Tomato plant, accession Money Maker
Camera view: horizontal (90 deg, fisheye); turntable rotation: 180 degrees
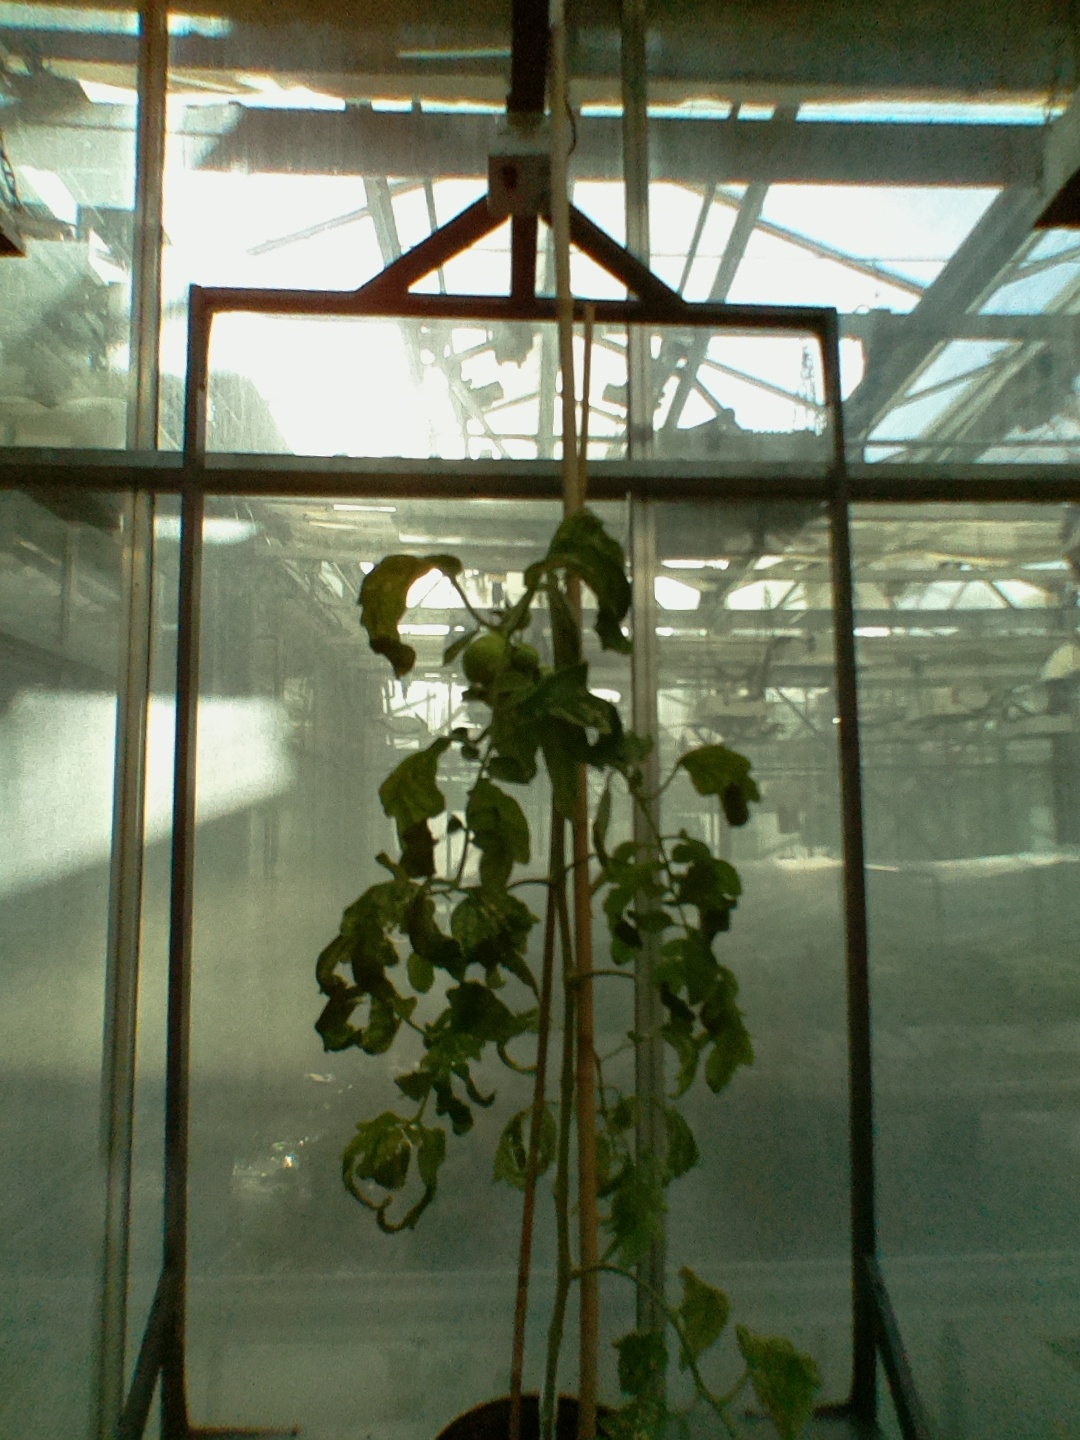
BBCH growth stage 77: 70%-80% of final fruit size